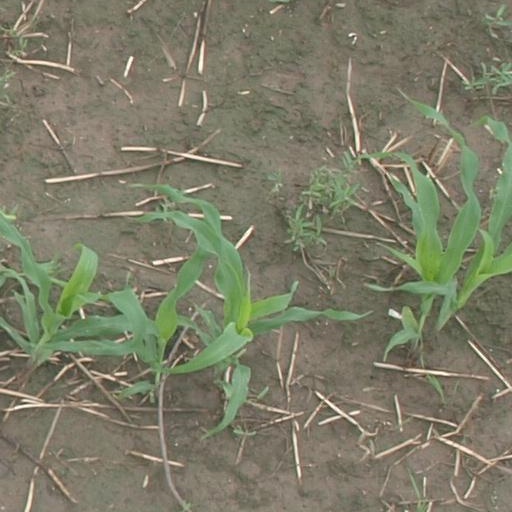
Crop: maize; corn